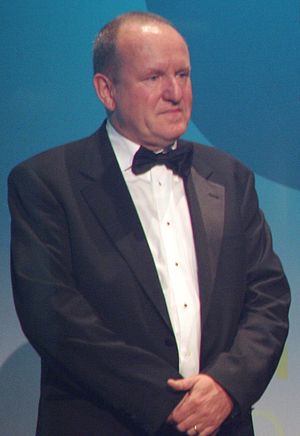
Ian Livingstone
Ian Livingstone CBE er en engelsk fantasyforfatter og iværksætter. Sammen med Steve Jackson har han startet rollespil-serien Sværd og trolddom, og er forfatter af mange bøger i denne serie. Han er også en af medstifterne af spilfirmaet Games Workshop.